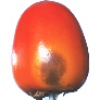
Label: Kaki 1